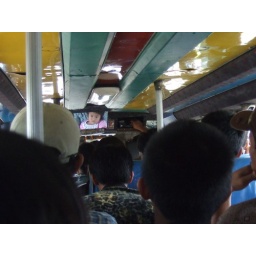
On the bus from Medan to Berastagi; so crammed! the girl in front is lucky!